My Little Princess

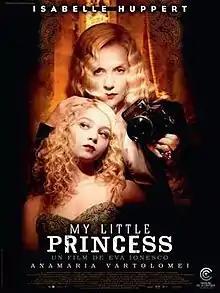
French poster

My Little Princess is a 2011 drama film directed by Eva Ionesco and inspired by her relationship with her mother, the well-known artistic photographer Irina Ionesco whose pictures of her young daughter caused controversy when they were published in the 1970s.